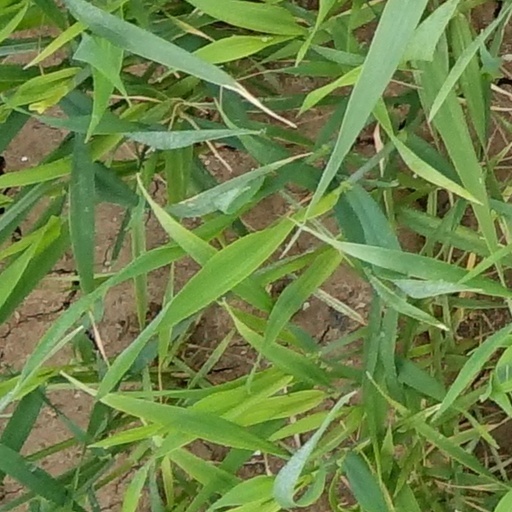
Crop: wheat